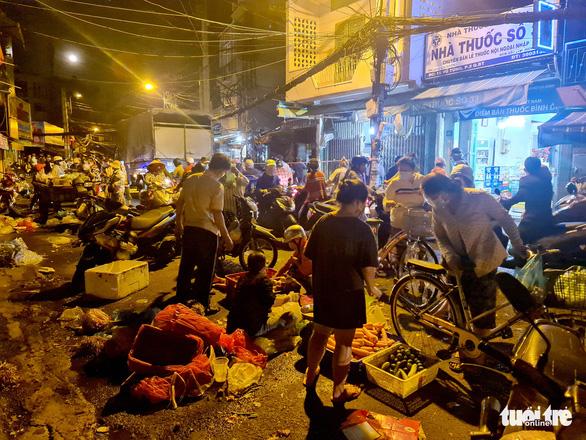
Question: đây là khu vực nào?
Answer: khu vực này là một khu chợ